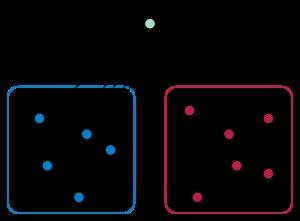
En mathématiques, et plus précisément en théorie des graphes, le graphe de Rado, appelé également graphe de Erdős–Rényi ou graphe aléatoire, est un graphe infini dénombrable étudié au début des années 1960 par Richard Rado, Paul Erdős et Alfréd Rényi, caractérisé par la propriété d’extension, qui implique qu’il contient n'importe quel graphe fini ou dénombrable.